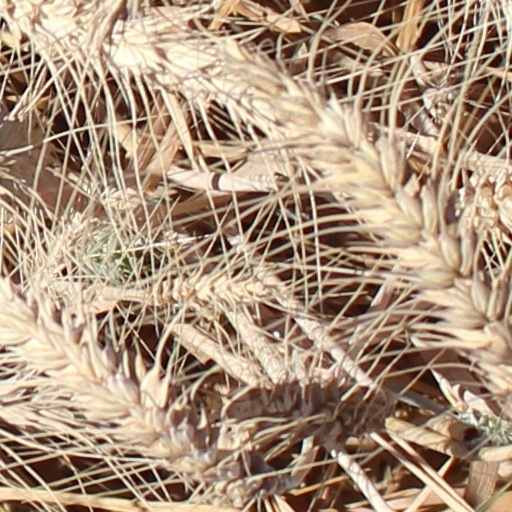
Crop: wheat